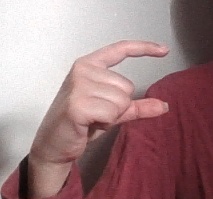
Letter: dal